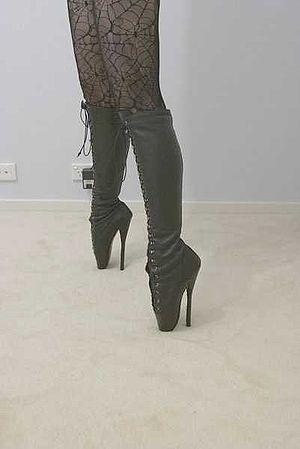
La botte de ballet est un style contemporain de botte fétichiste ayant l'apparence d'une pointe montée sur talon très haut. L'idée est de forcer le pied de la personne qui la porte à être en pointe avec l'aide d'un très long talon. Une fois élevés, les pieds se forment verticalement au niveau du talon et la pointe des pieds retient tout le poids du corps.